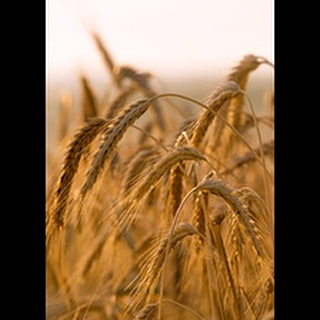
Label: wheat_blast